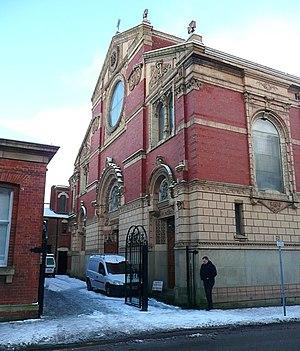
Plusieurs églises sont ou ont été dédiées à saint Wilfrid, évêque northumbrien de la fin du VIIᵉ siècle mort en 709 ou 710.